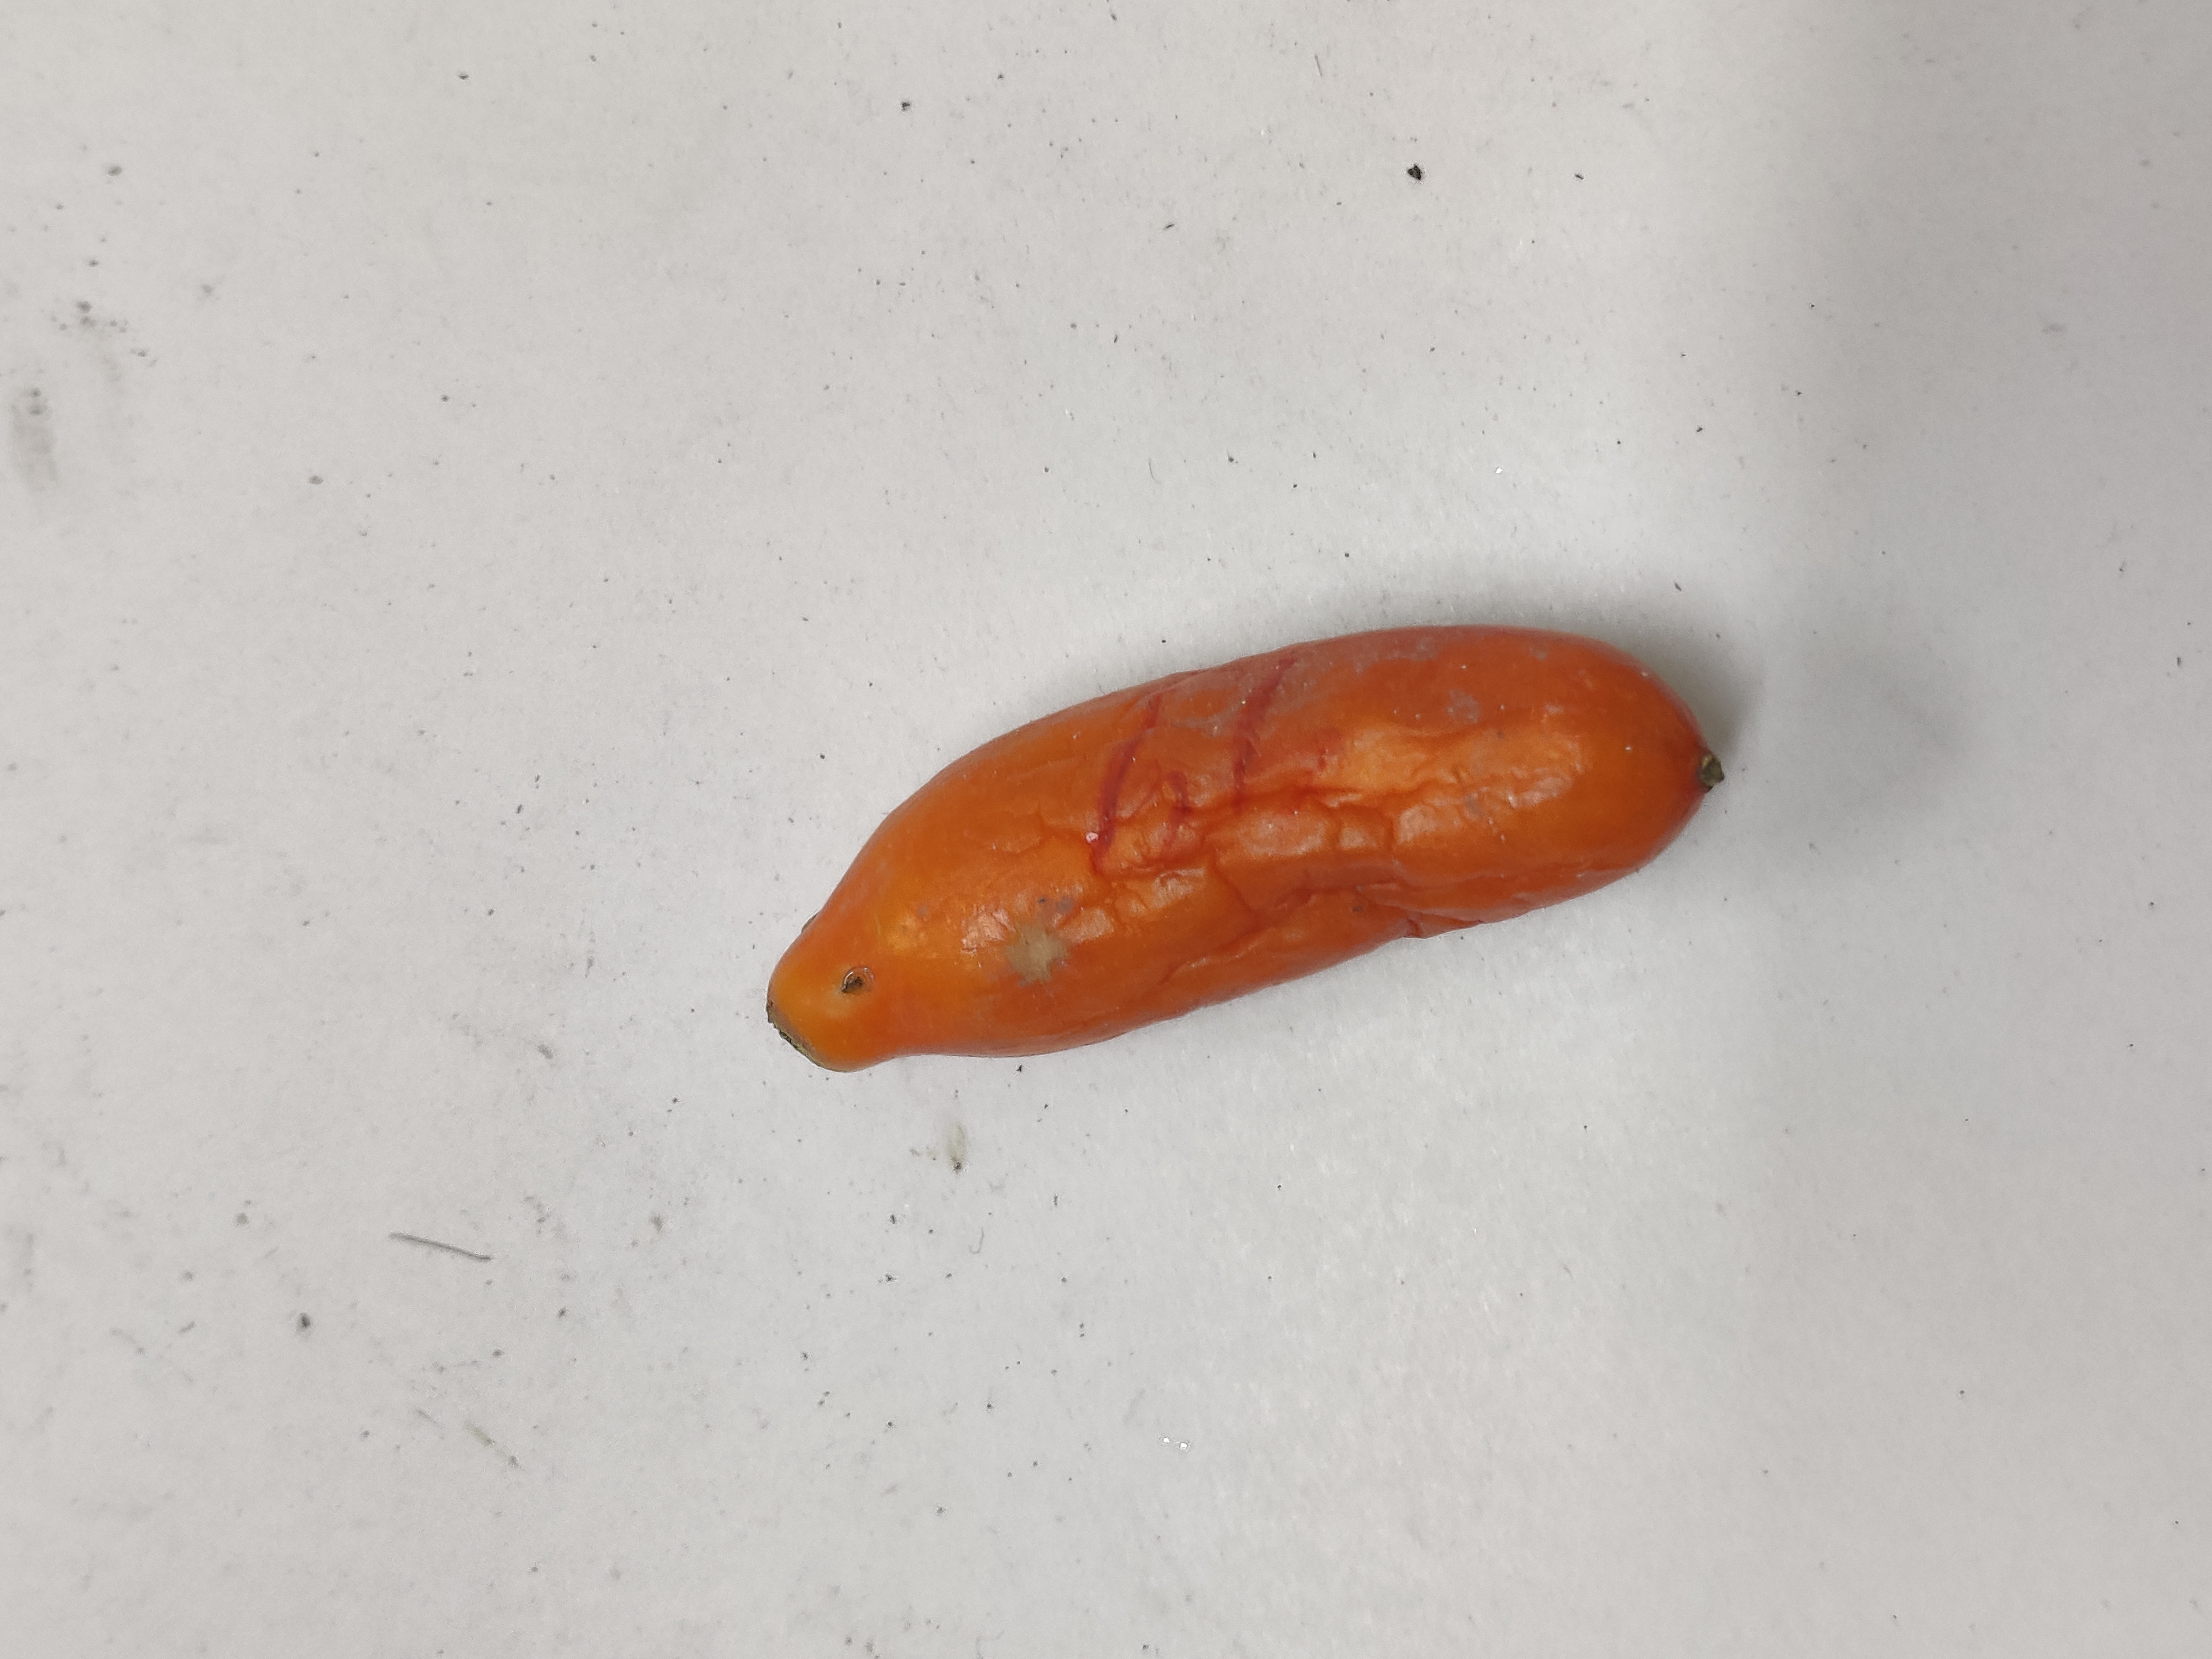
Crop: Ivy Gourd
Condition: Severely Damaged